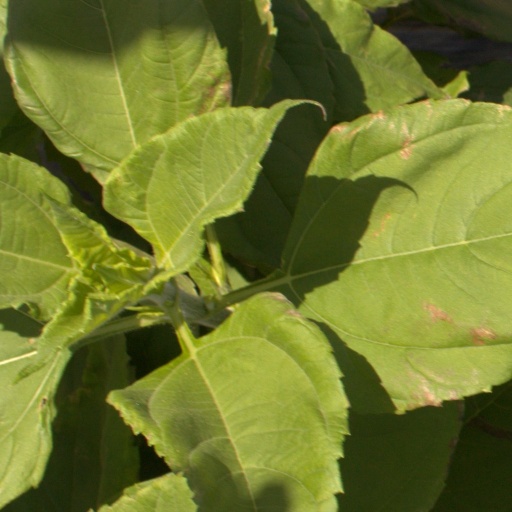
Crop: Jerusalem artichoke